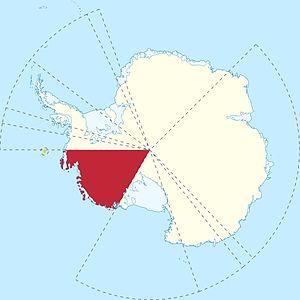
L'Antarctique, parfois appelé « le Continent Austral » ou « le Continent Blanc », est le continent le plus méridional de la Terre. Situé autour du pôle Sud, il est entouré des océans Atlantique, Indien et Pacifique et des mers de Ross et de Weddell. Il forme le cœur de la région antarctique qui inclut également les parties émergées du plateau des Kerguelen ainsi que d'autres territoires insulaires de la plaque antarctique plus ou moins proches. L'ensemble de ces territoires, qui partagent des caractéristiques écologiques communes, constitue l'écozone antarctique.
Le grand duché de Westarctica est une micronation créée par l'Américain Travis McHenry, qui revendique la Terre Marie Byrd, région de la partie occidentale de l'Antarctique, se fondant sur une supposée faille dans le traité sur l’Antarctique. Malgré ses demandes, Westarctica n'est reconnu par aucun pays.